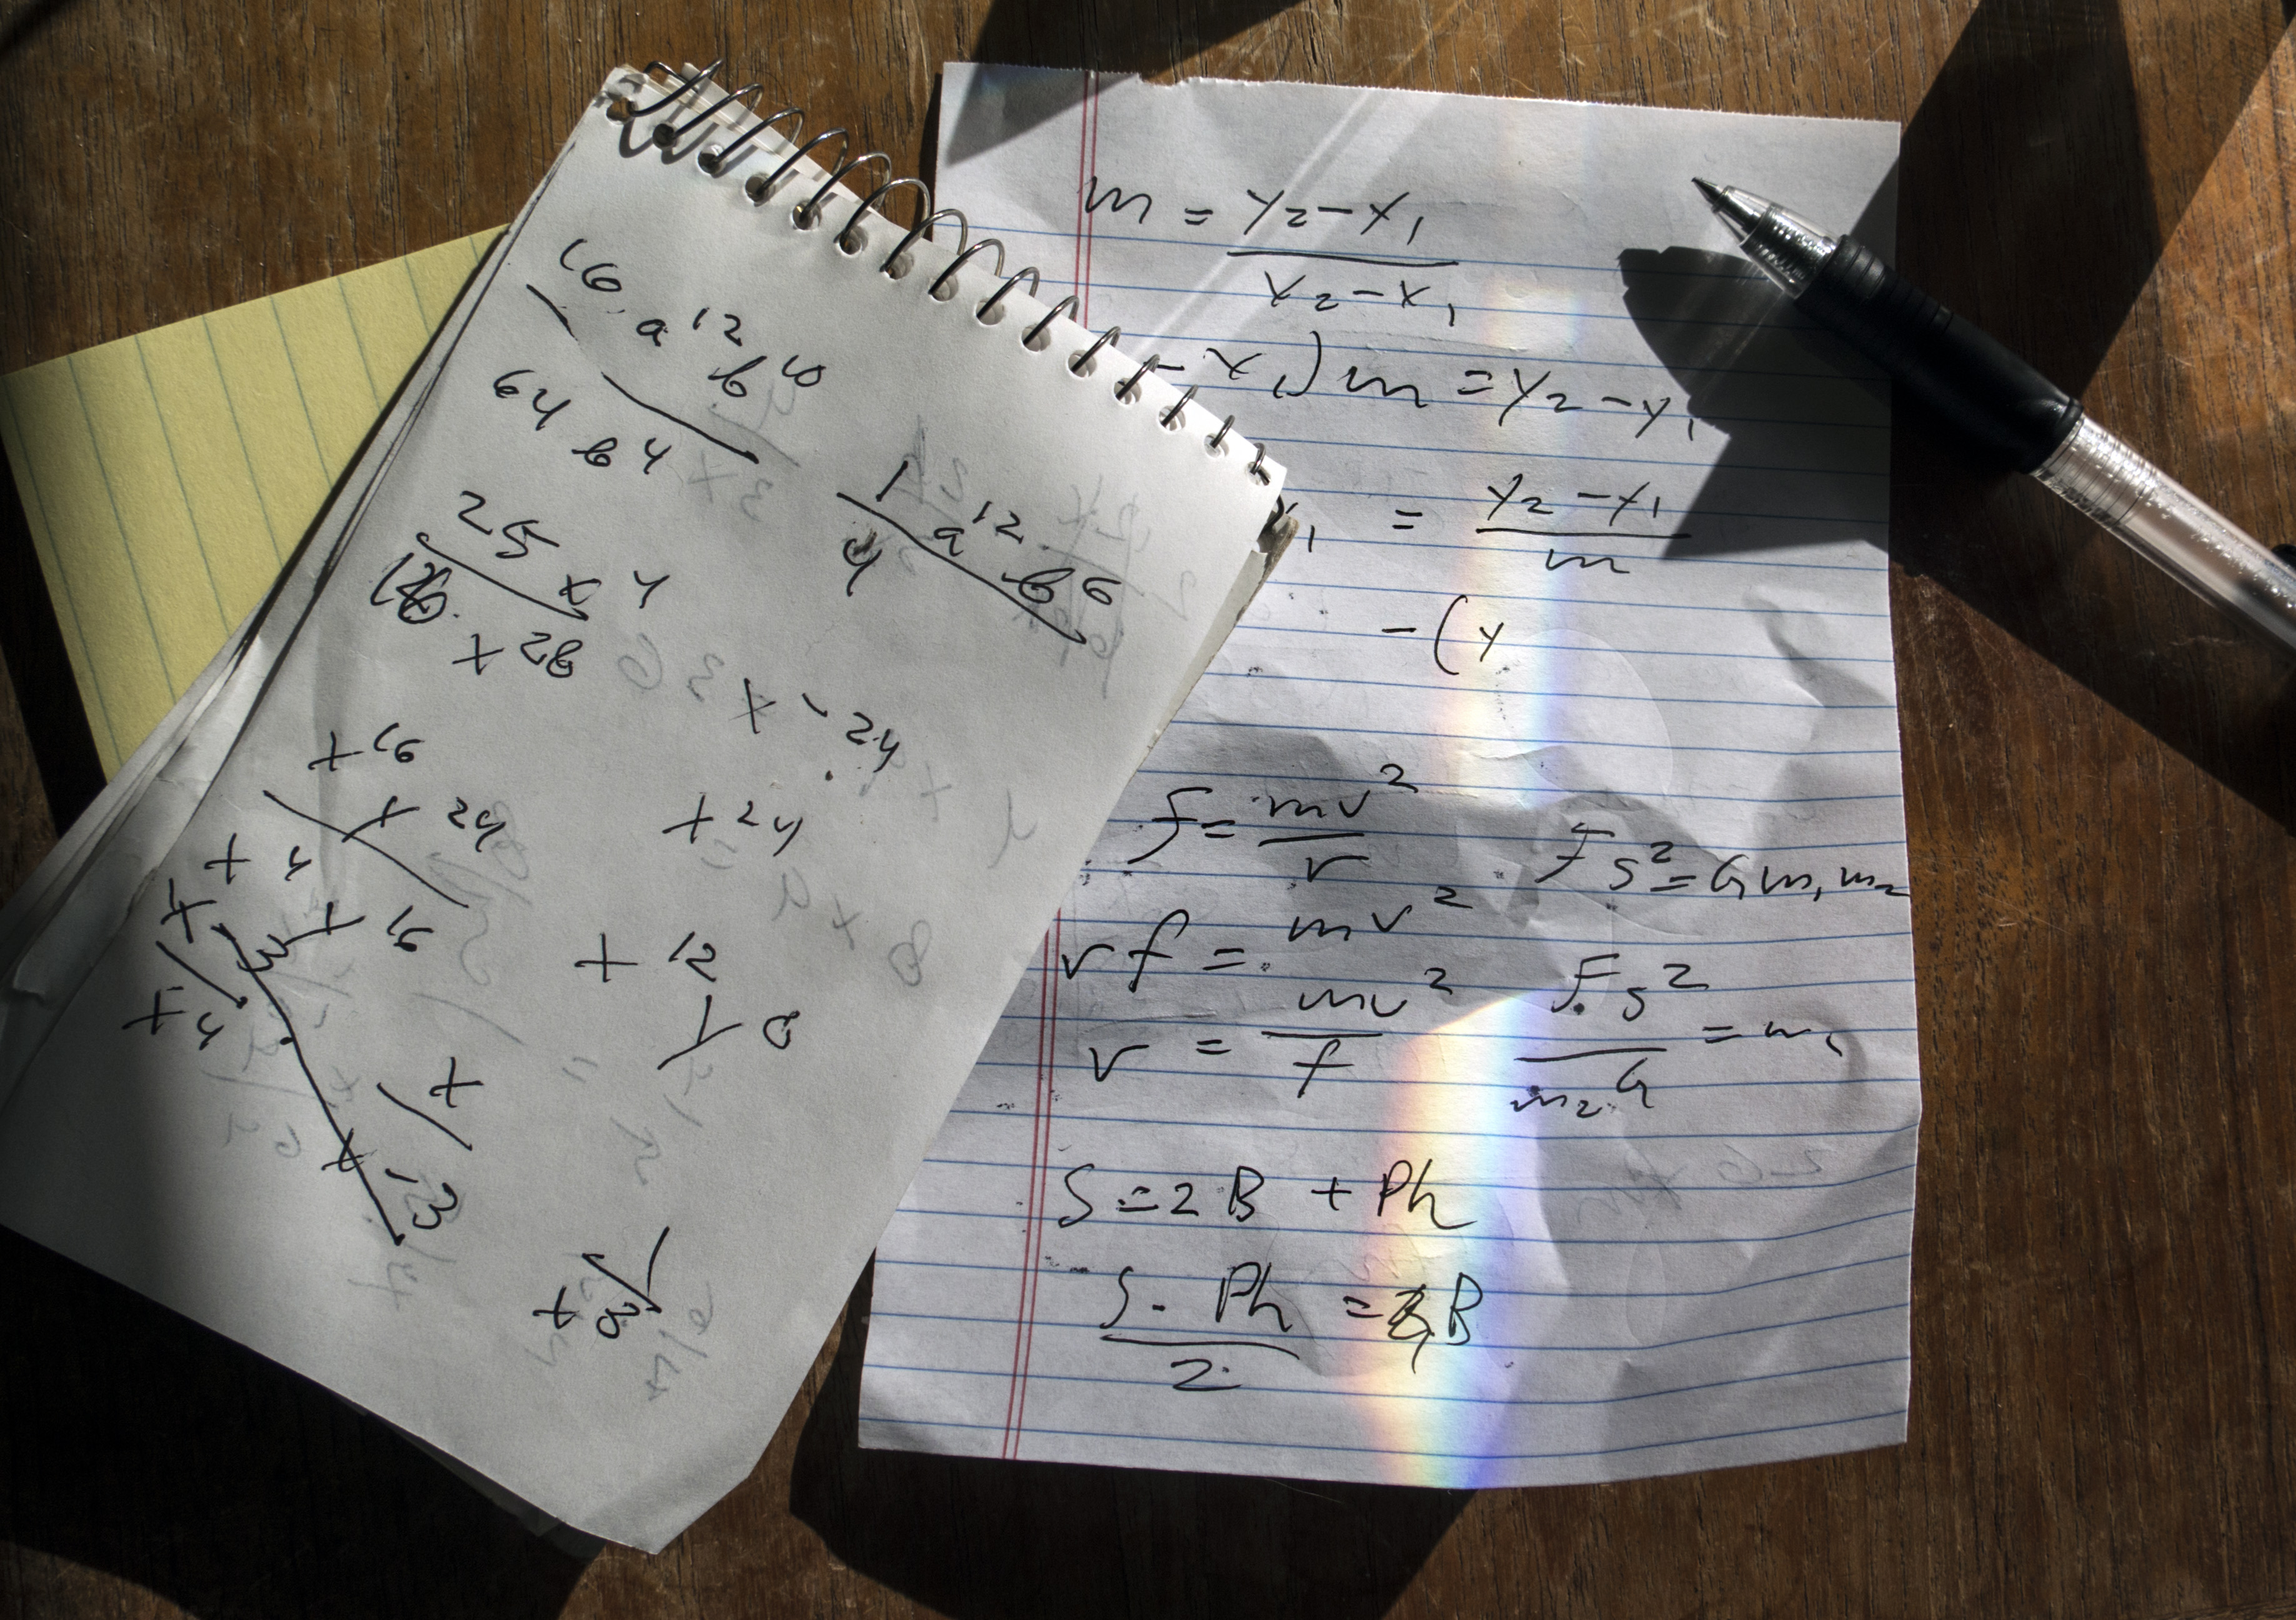
writing, math, art, handwriting, calligraphy, document, equations